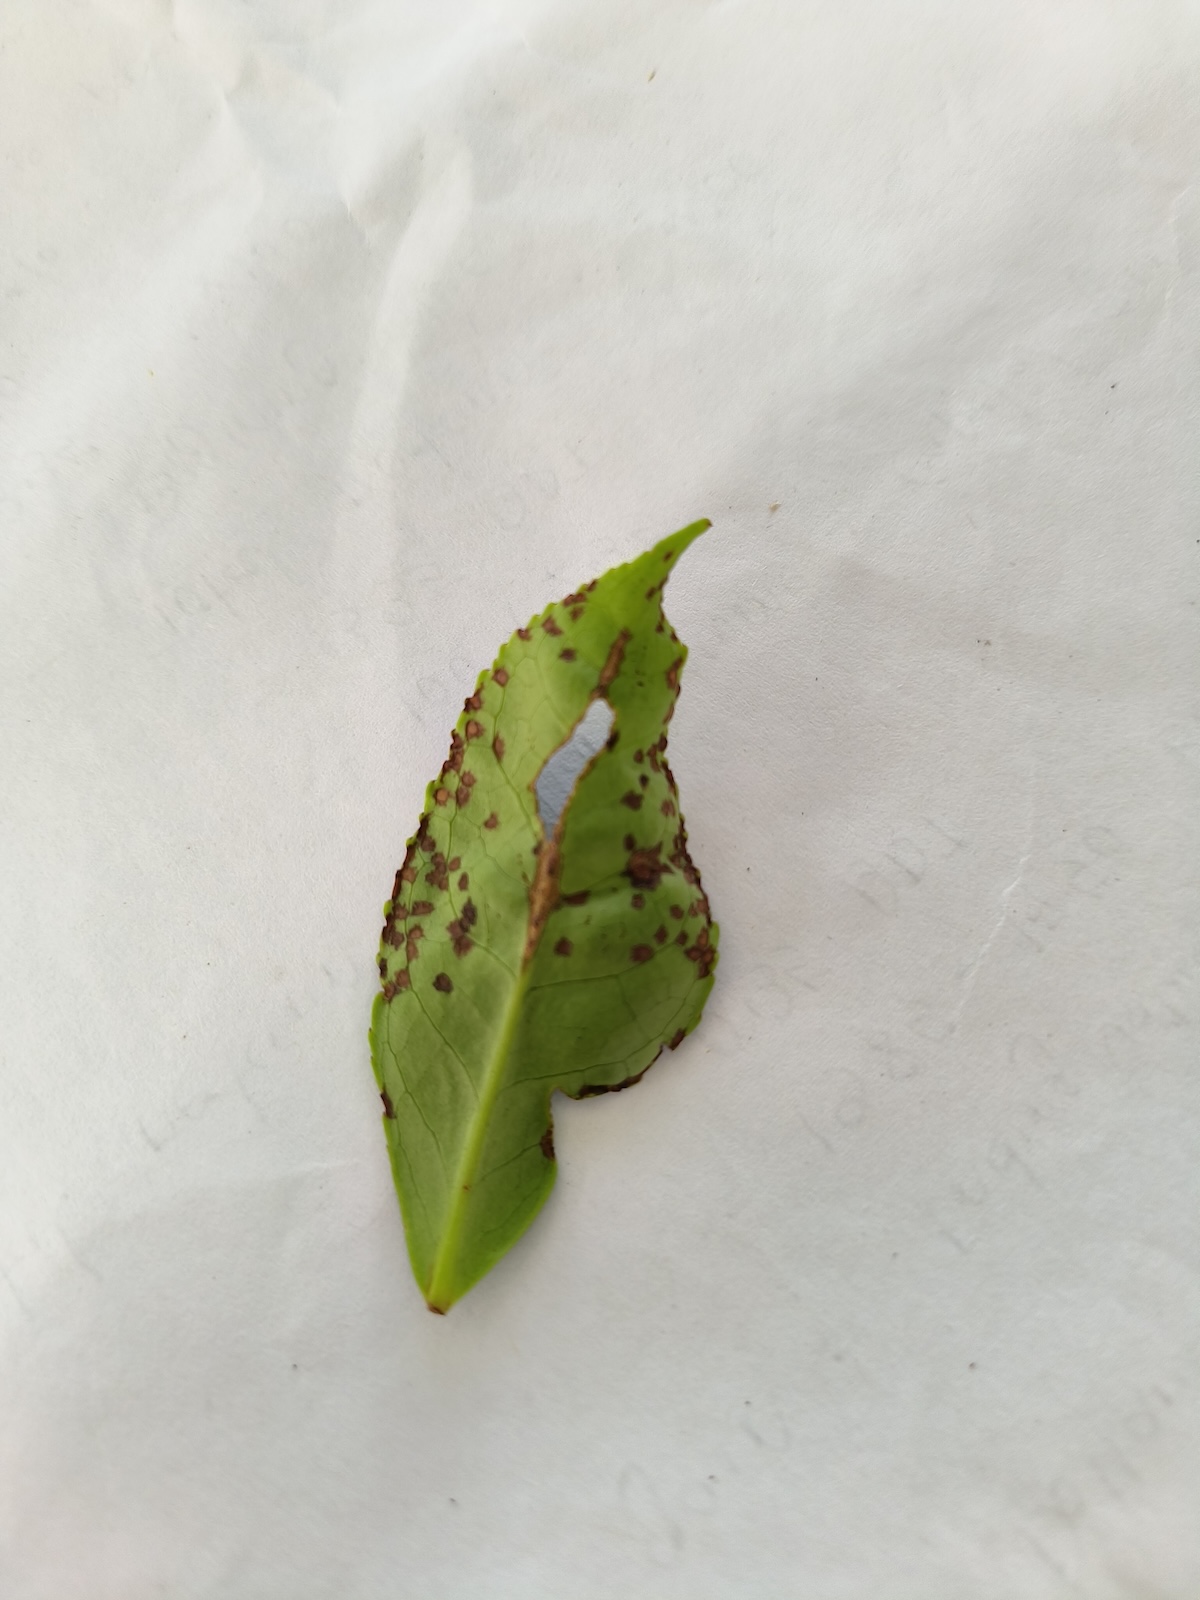
Label: Helopeltis